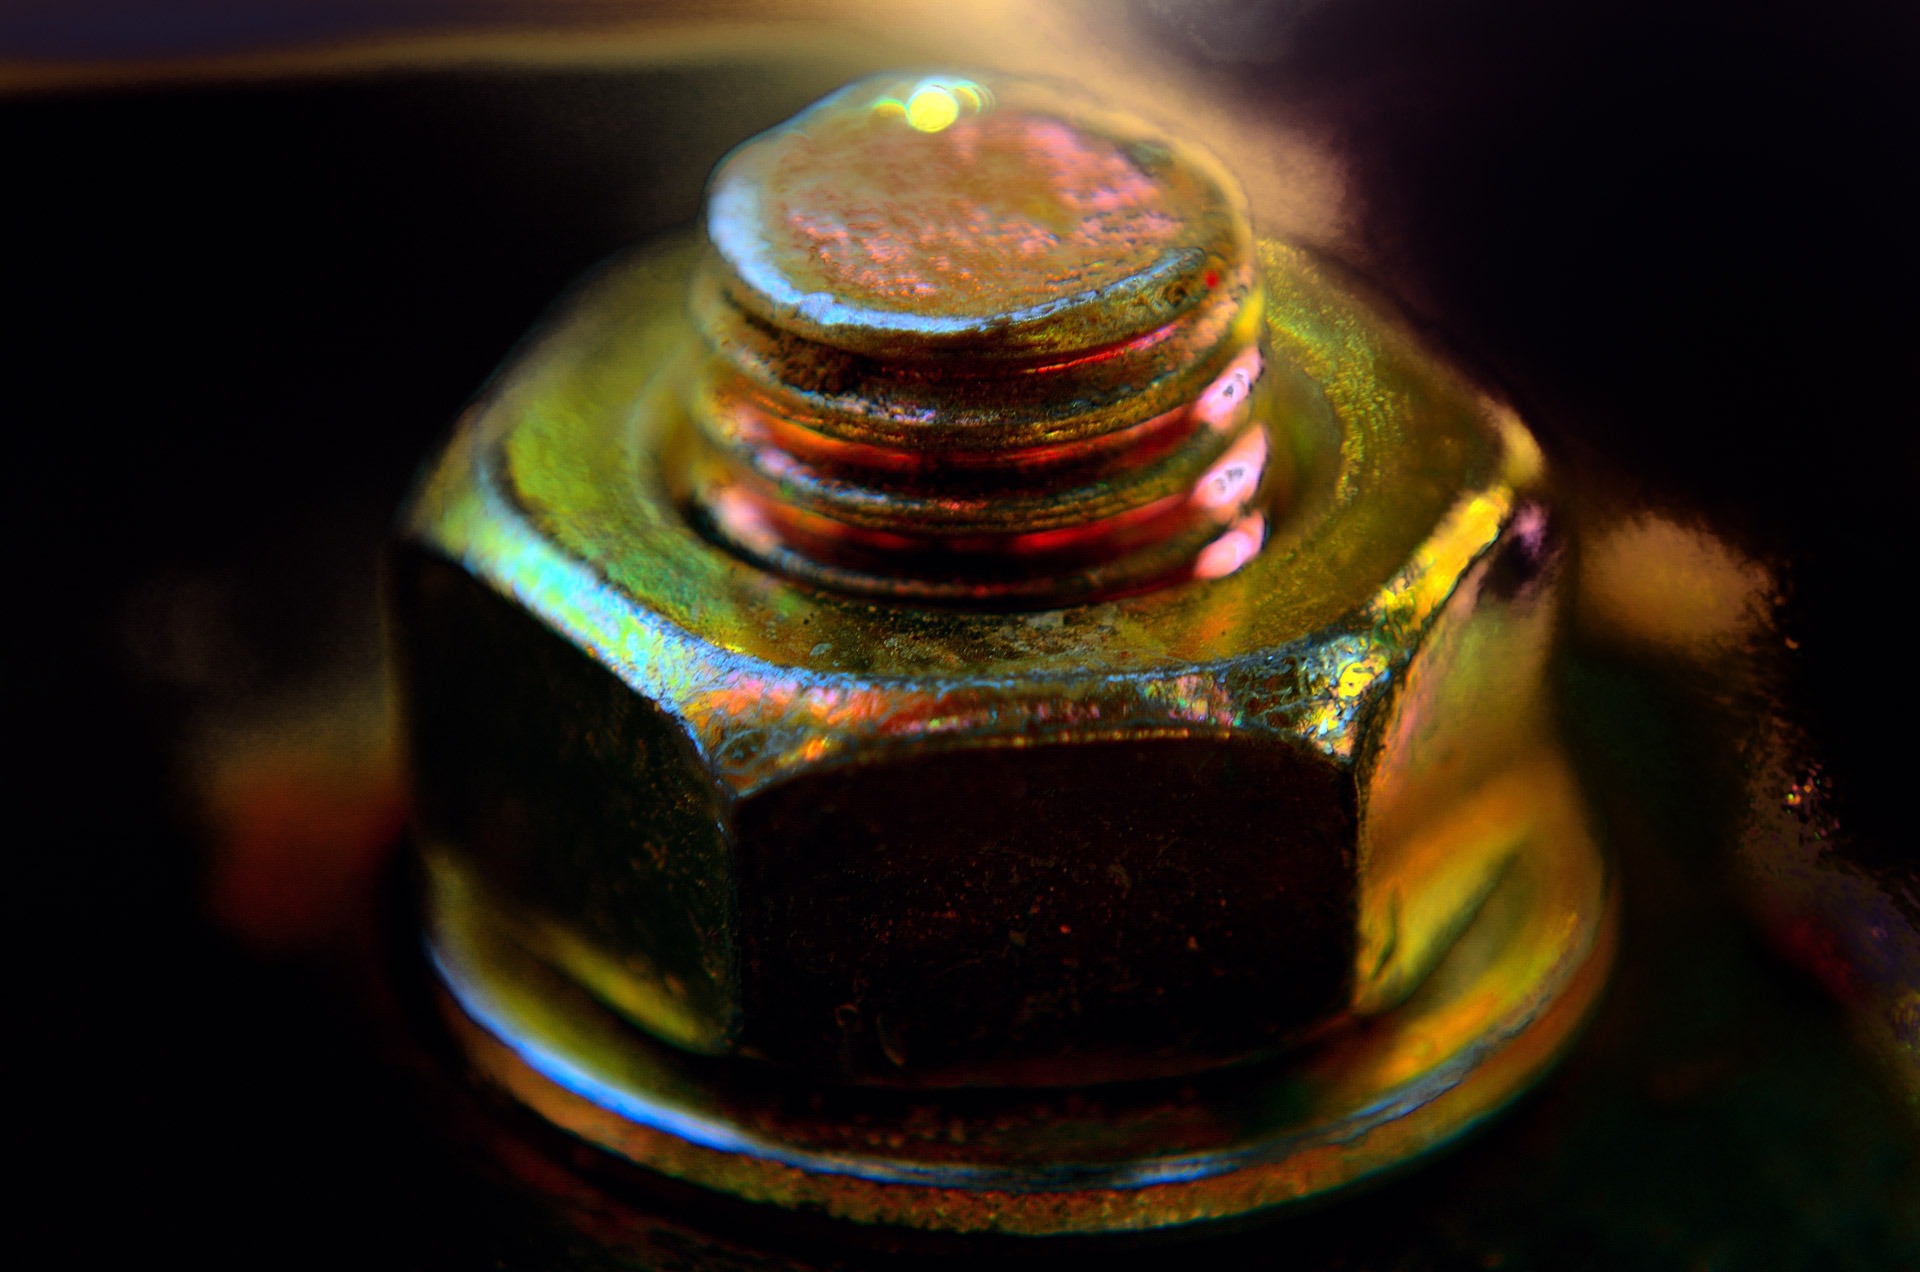
light, glass, green, color, nut, yellow, close up, jewellery, background, bolt, anchorage, fittings, macro photography, joints, fashion accessory